List of UK top-ten singles in 1992

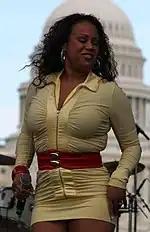
CeCe Peniston achieved three UK top 10 entries in 1992, including the number two single "Finally".

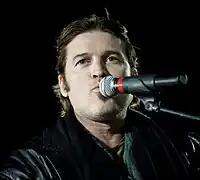
Billy Ray Cyrus reached number three in August with "Achy Breaky Heart", which spent six weeks in the UK top 10.

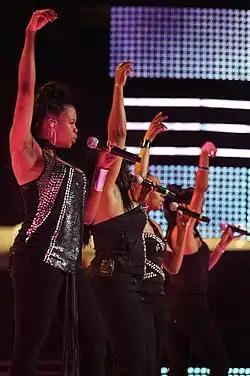
En Vogue charted at number four in May 1992 with "My Lovin' (You're Never Gonna Get It)".

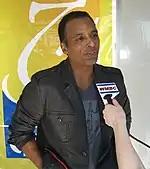
Jon Secada reached number five in August with "Just Another Day".

The following table shows artists who achieved two or more top 10 entries in 1992, including singles that reached their peak in 1991 or 1993 . The figures include both main artists and featured artists, while appearances on ensemble charity records are also counted for each artist.